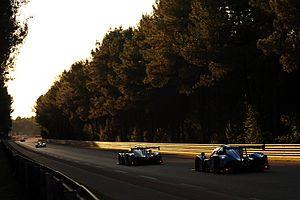
Les 24 Heures du Mans 2017 sont la 85ᵉ édition des 24 Heures du Mans et la 3ᵉ manche du calendrier du Championnat du monde d'endurance FIA 2017. Elles ont eu lieu du samedi 17 au dimanche 18 juin 2017. Porsche, double tenant du titre, remporte l'épreuve pour la 19ᵉ fois de son histoire.